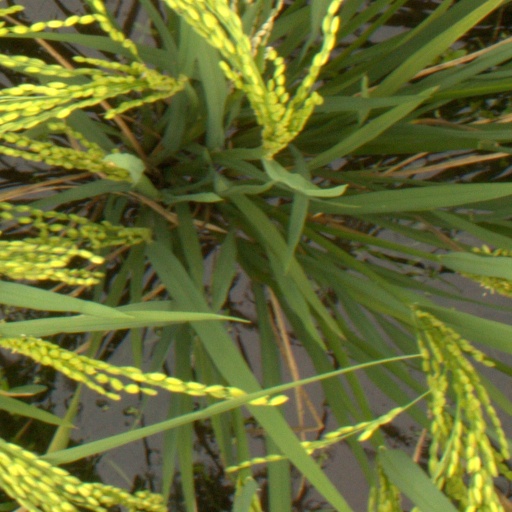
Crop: rice